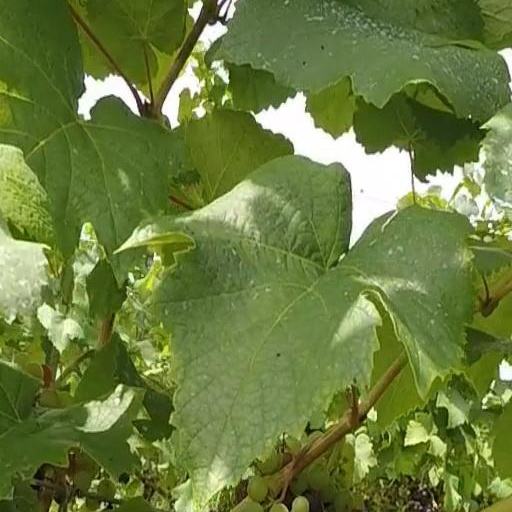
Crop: grape